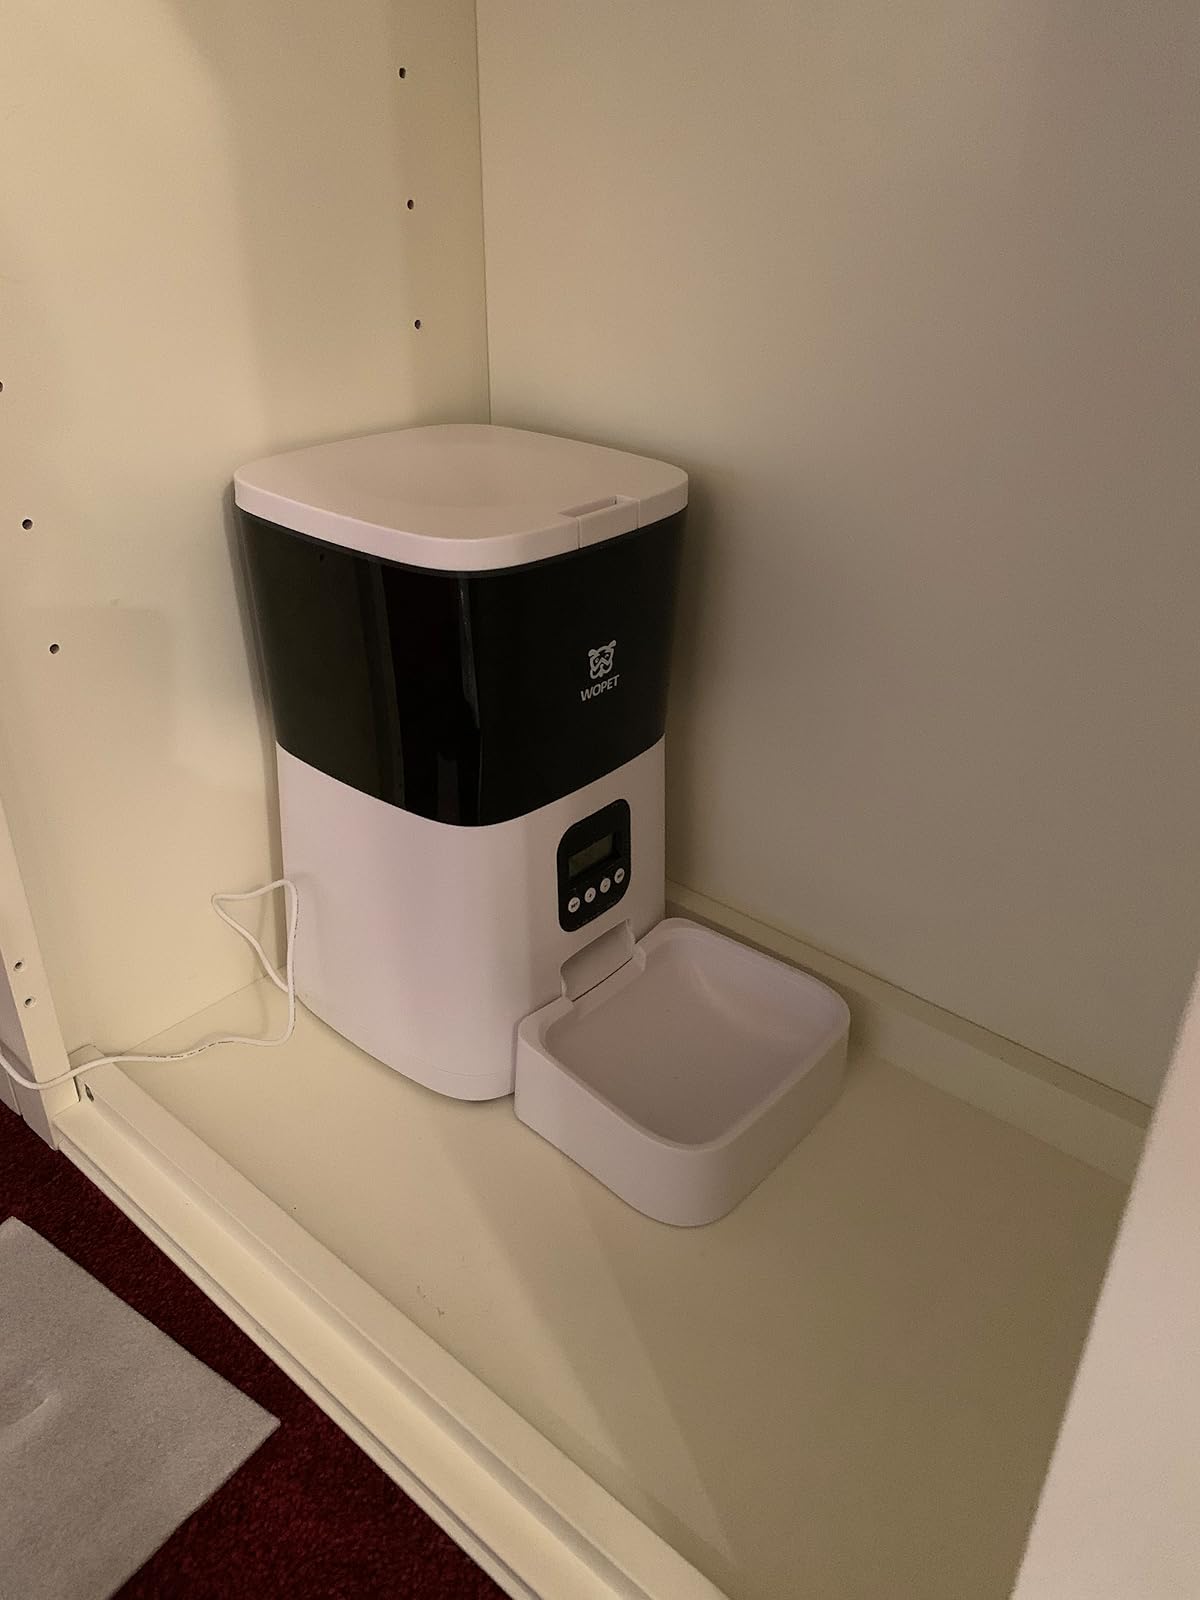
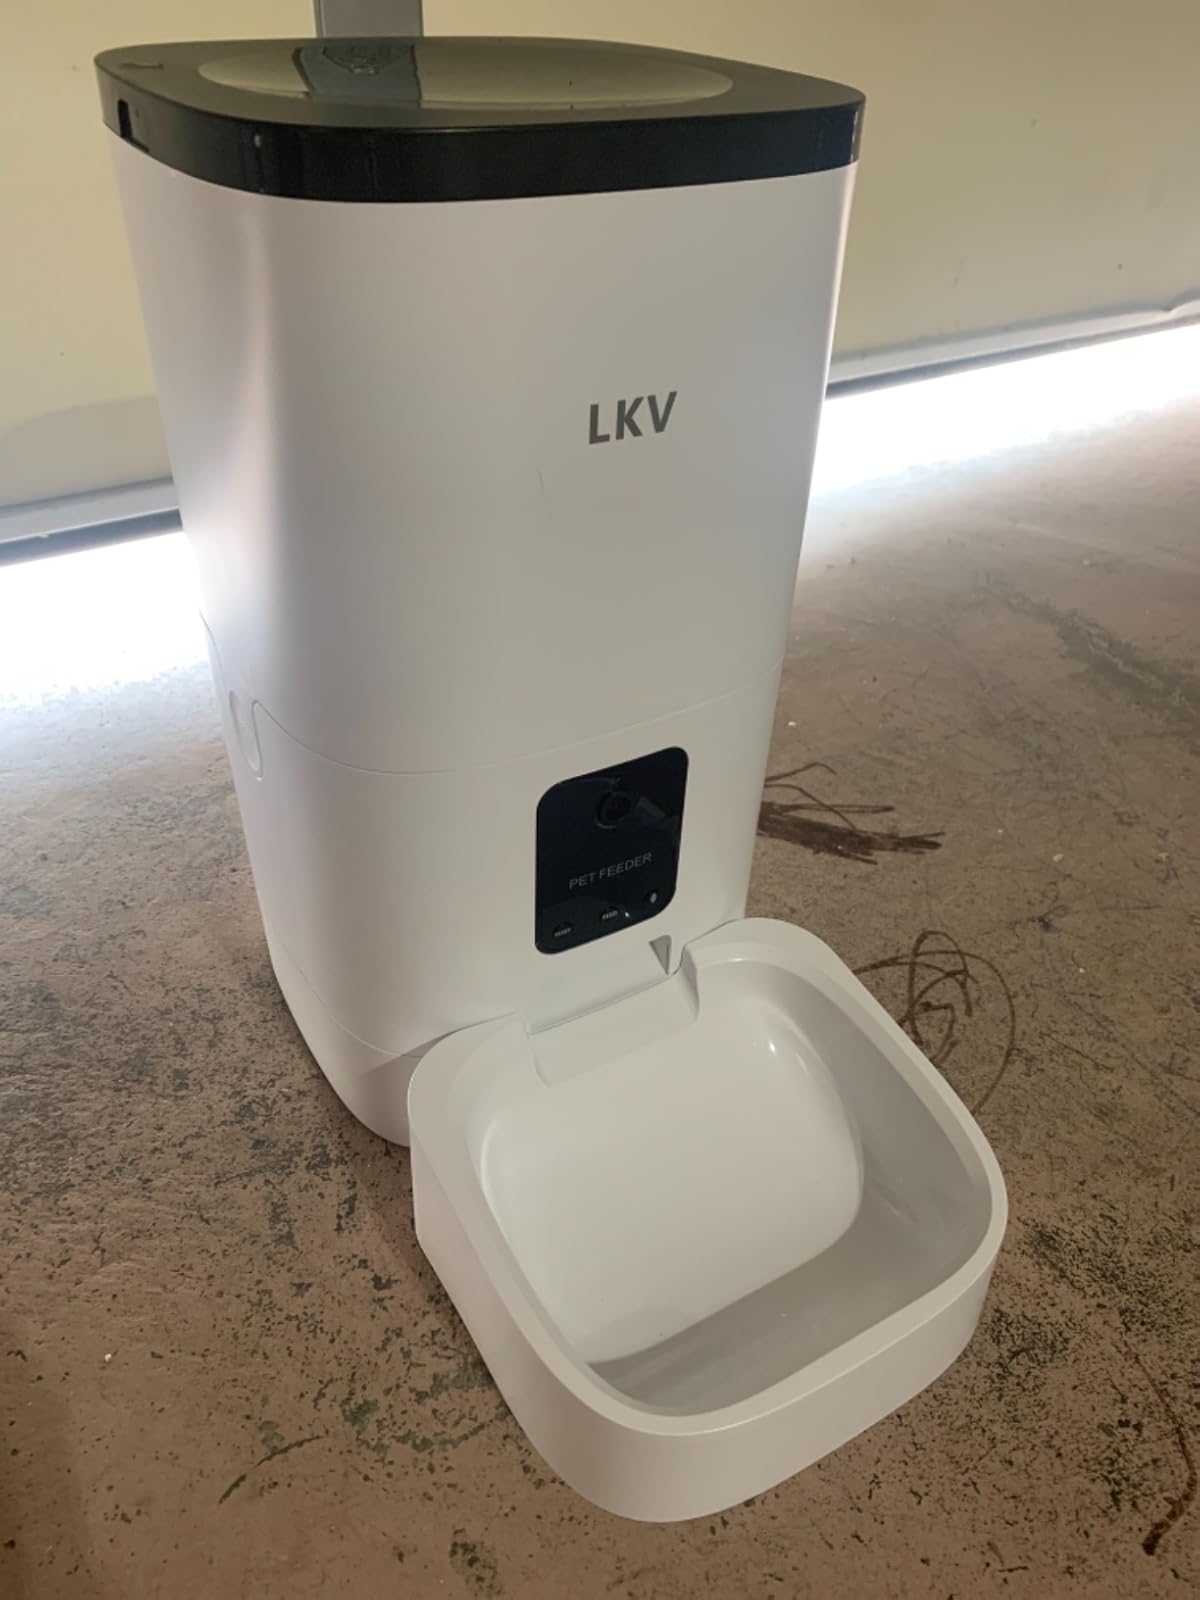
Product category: items_feeder
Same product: no